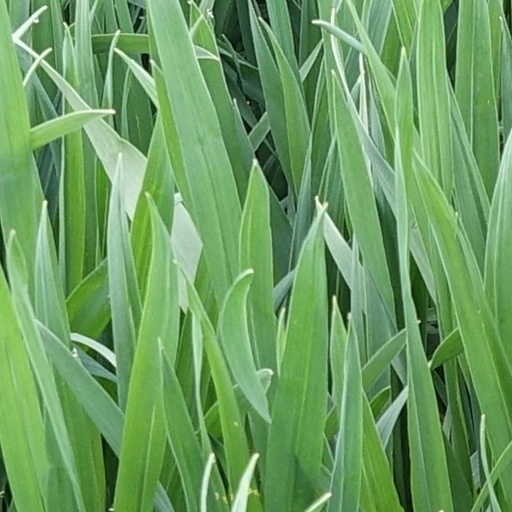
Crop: wheat